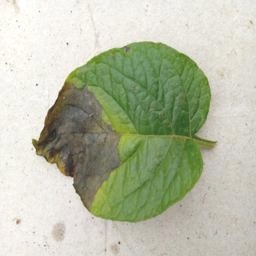
Etiqueta: Late Blight